Les Misérables

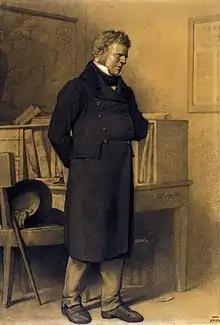
Jean Valjean, under the alias "Monsieur Madeleine", illustration by Gustave Brion

Les Misérables is a French epic historical novel by Victor Hugo, first published on 31 March 1862, that is considered one of the greatest novels of the 19th century. "Les Misérables" has been popularized through numerous adaptations for film, television, and the stage, including a musical.